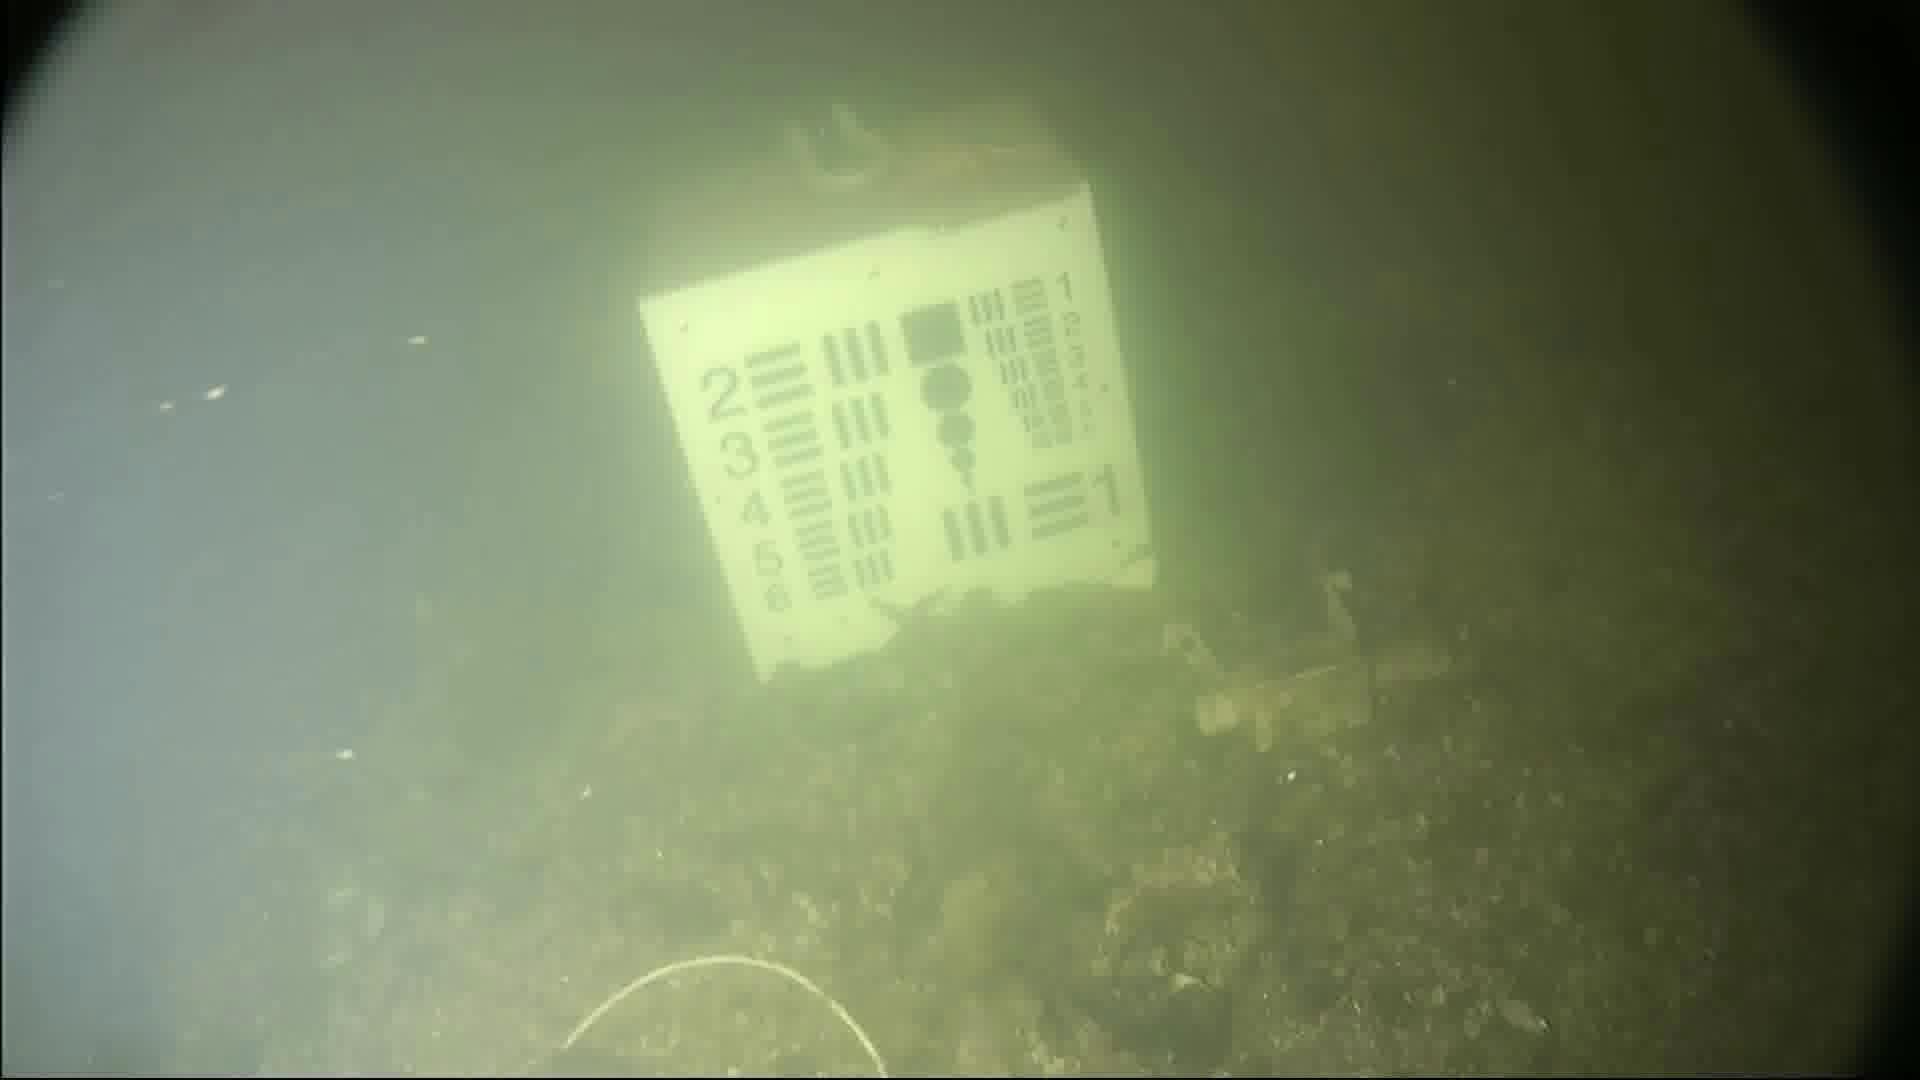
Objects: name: starfish